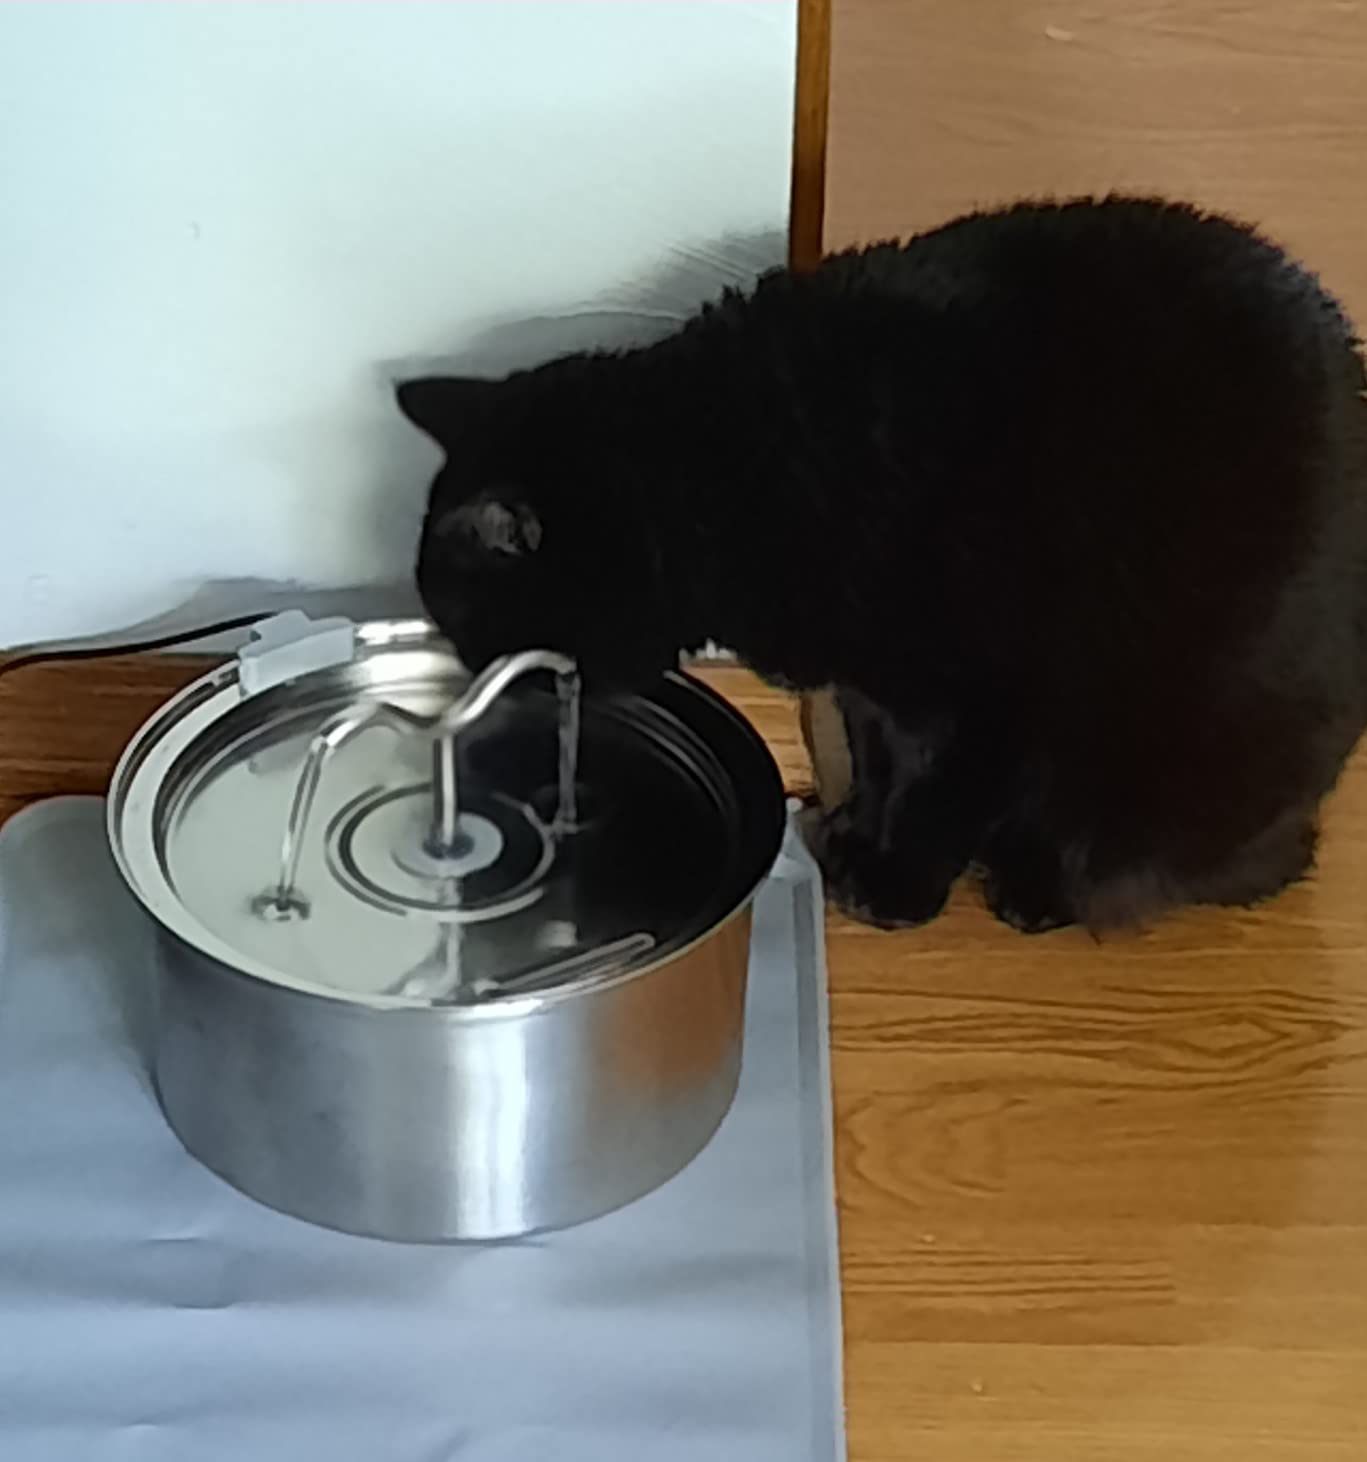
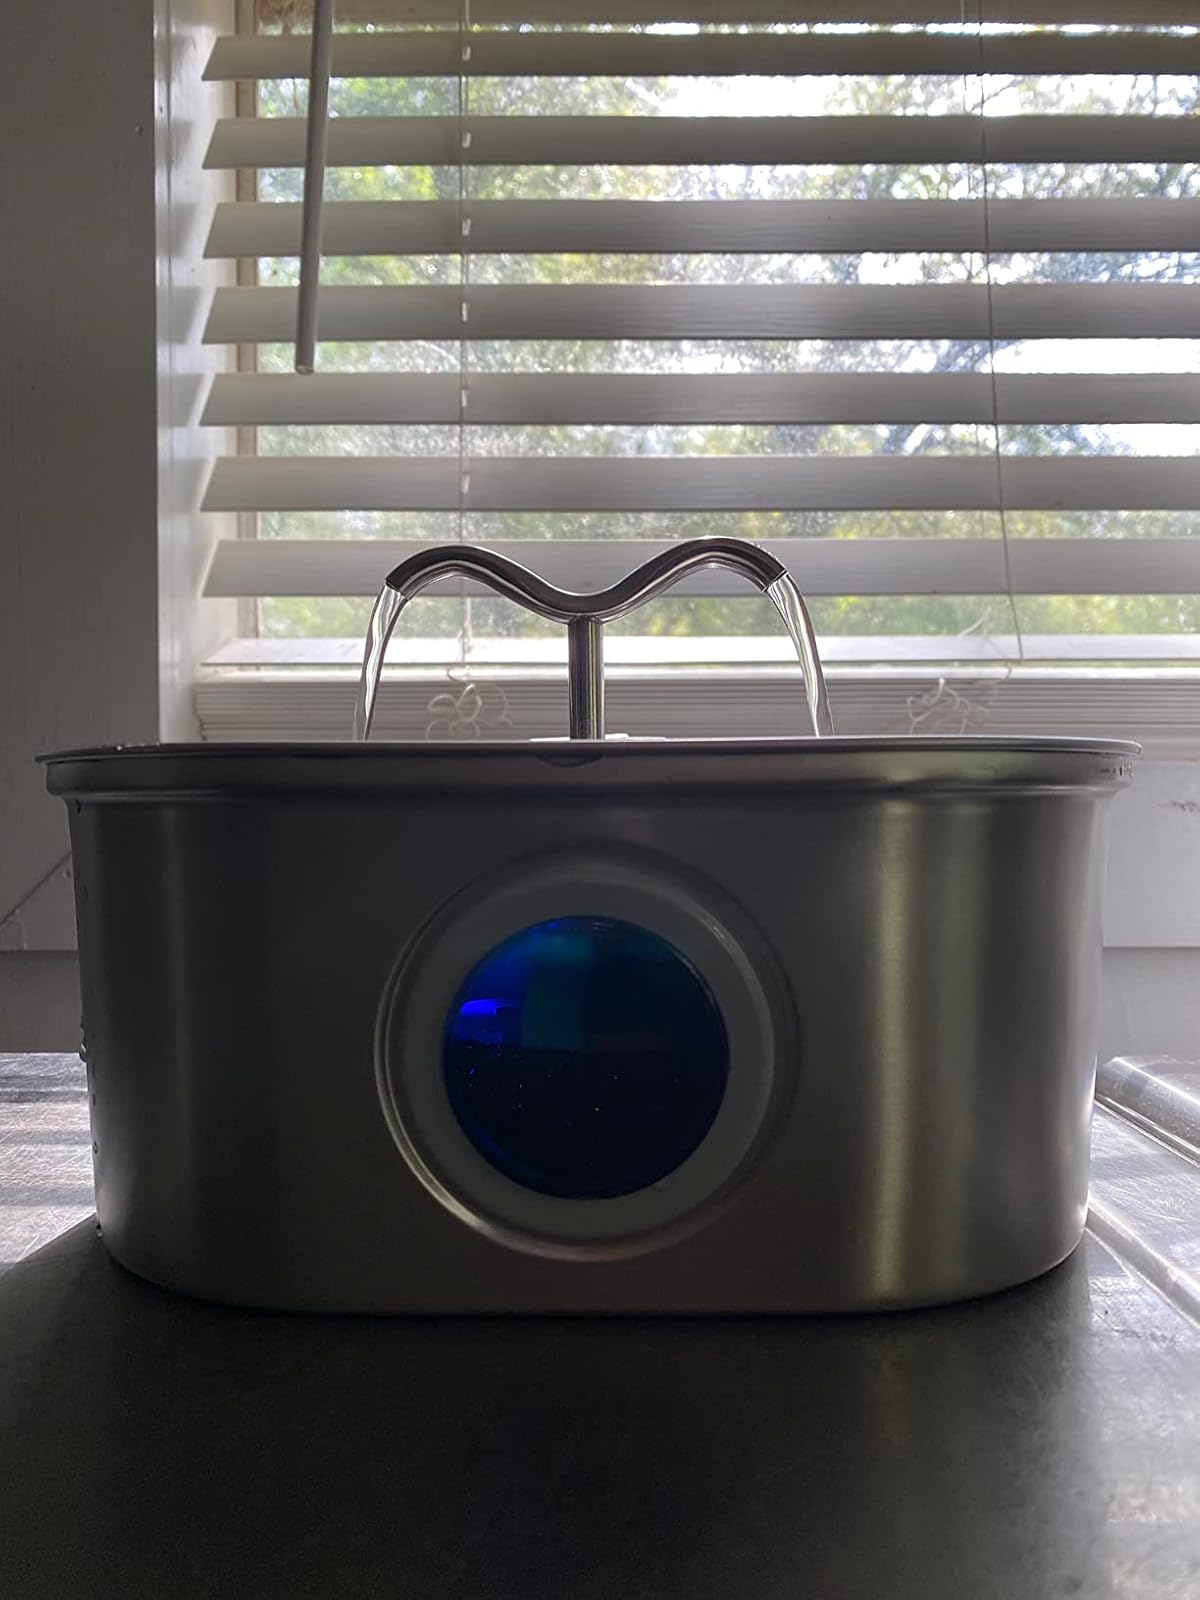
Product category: items_bowl
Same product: no